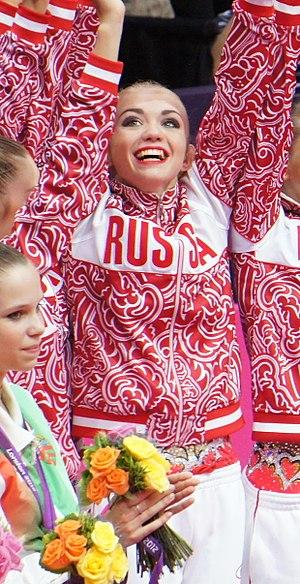
Ksenia Pavlovna Dudkina est une gymnaste rythmique russe, née le 25 février 1995 à Omsk.